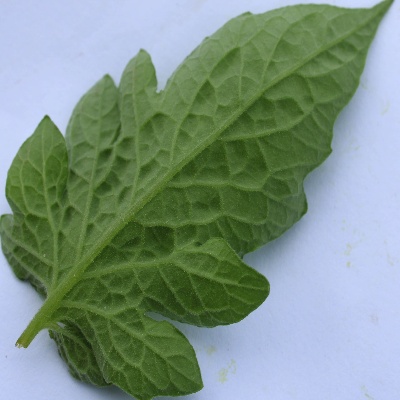
Crop: Tomato
Condition: healthy